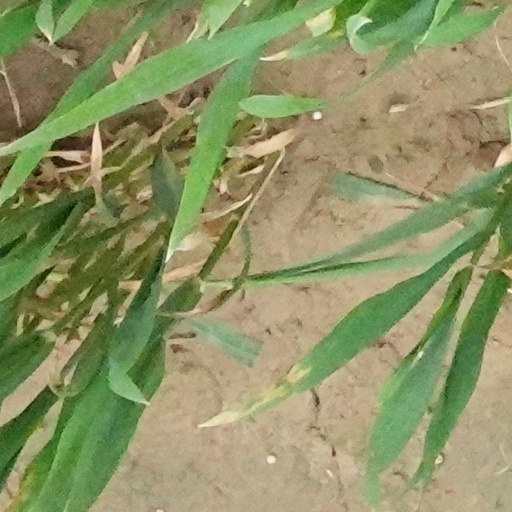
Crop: wheat